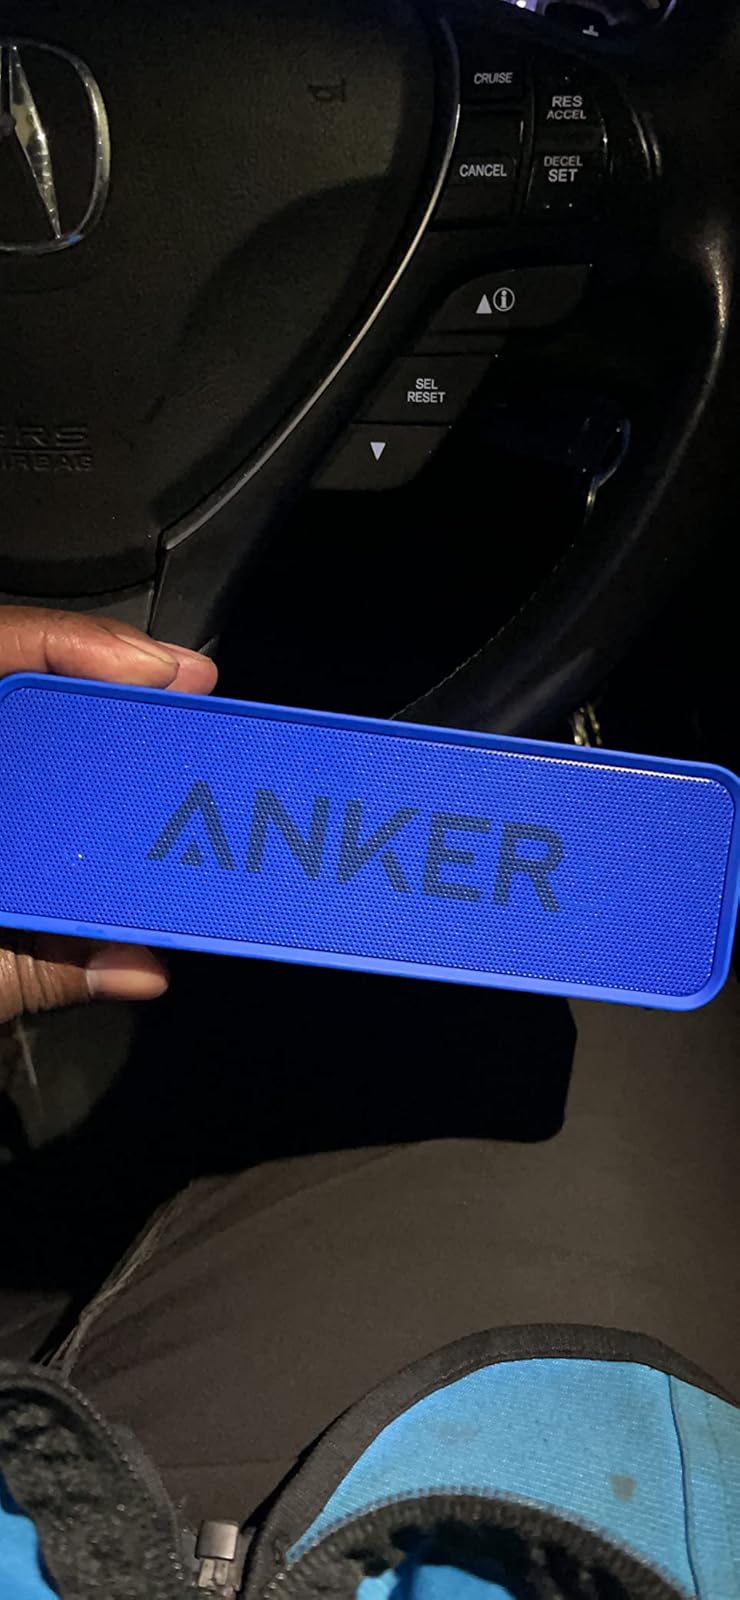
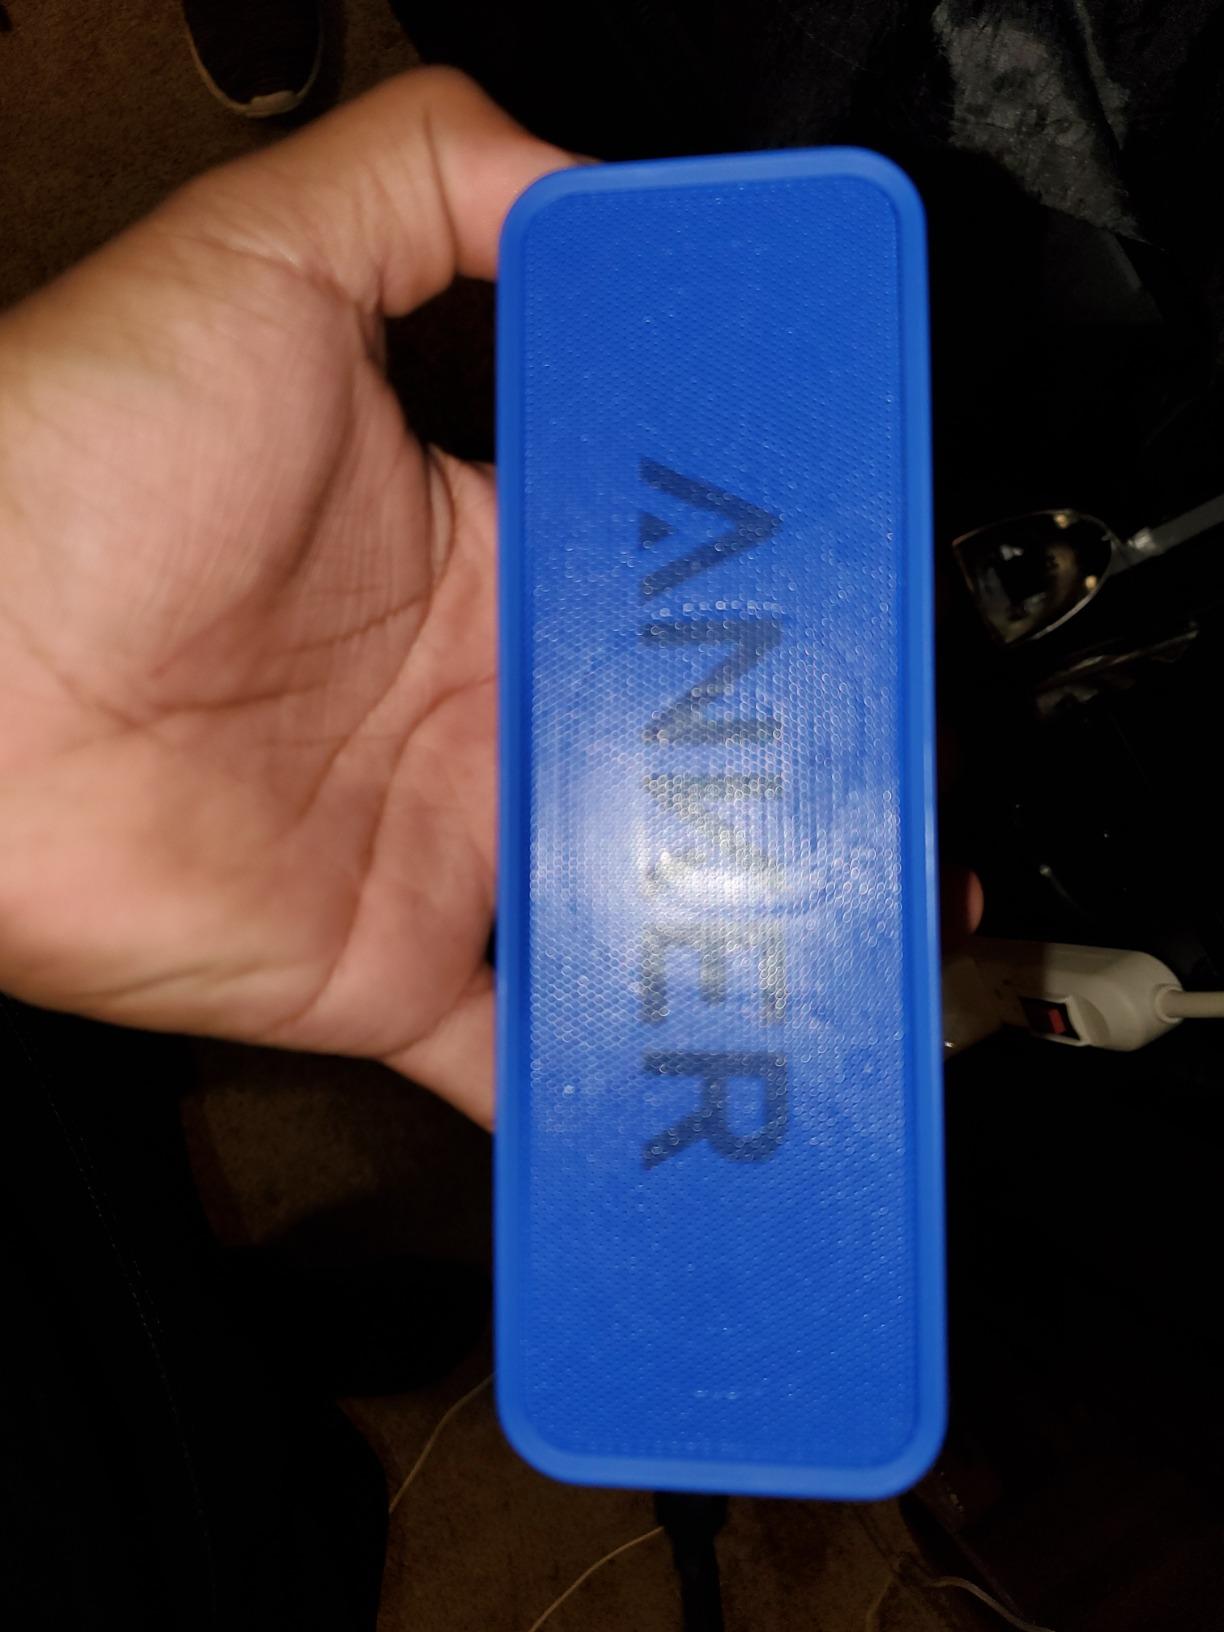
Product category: speaker
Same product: yes